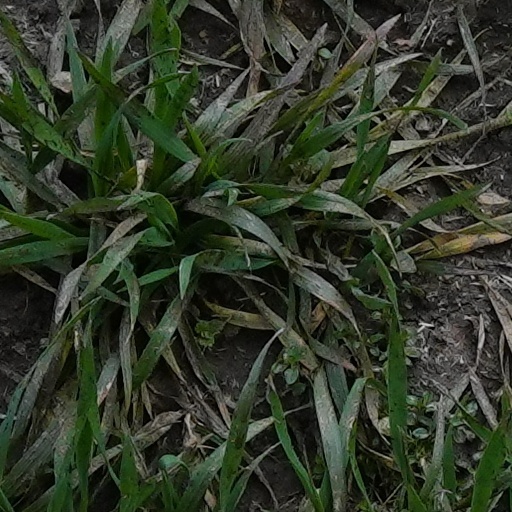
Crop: wheat